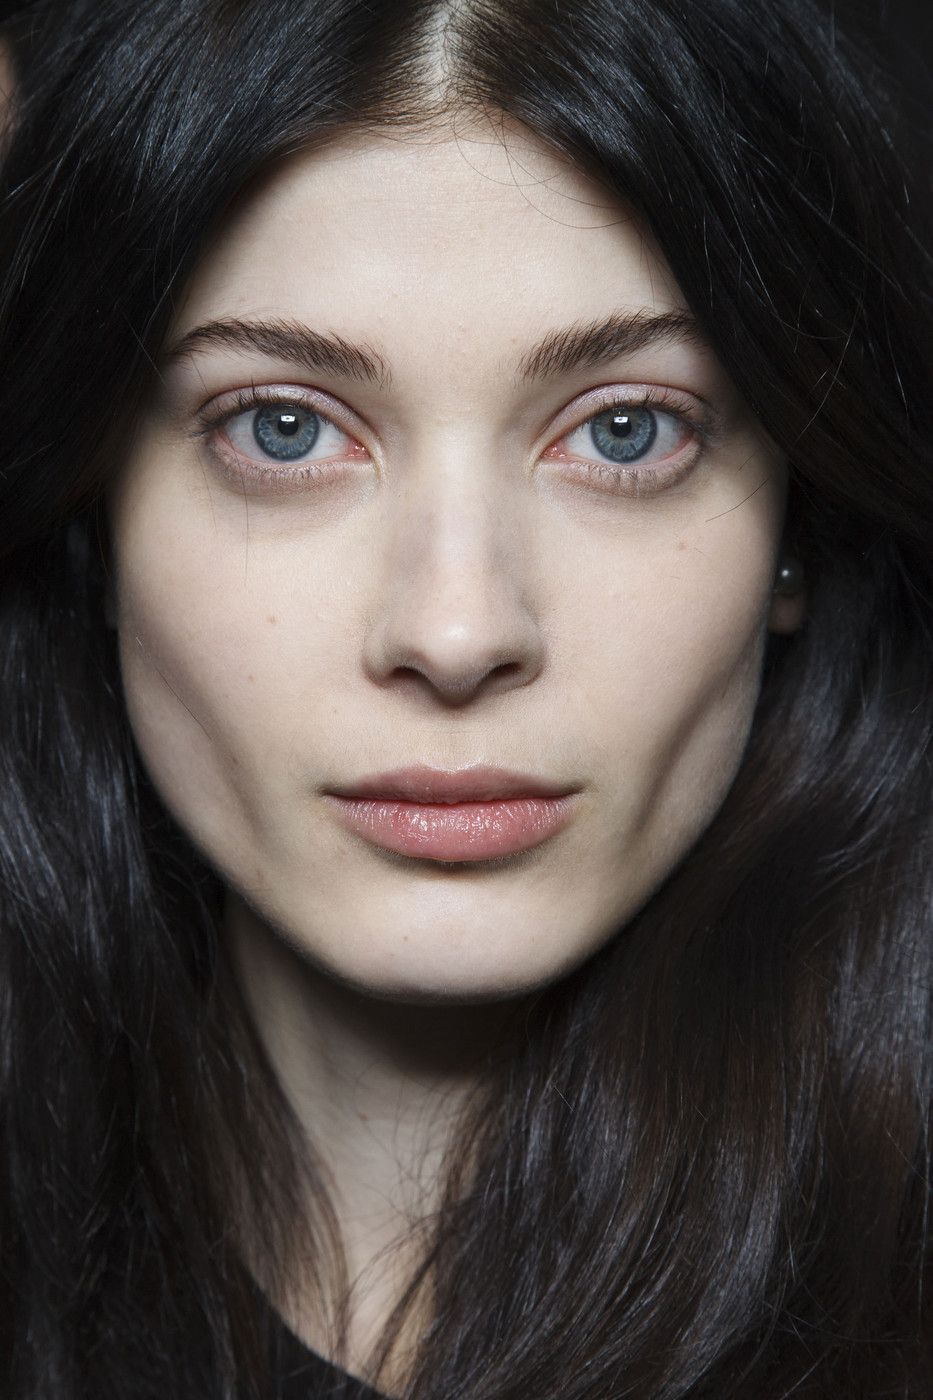
Gender: women